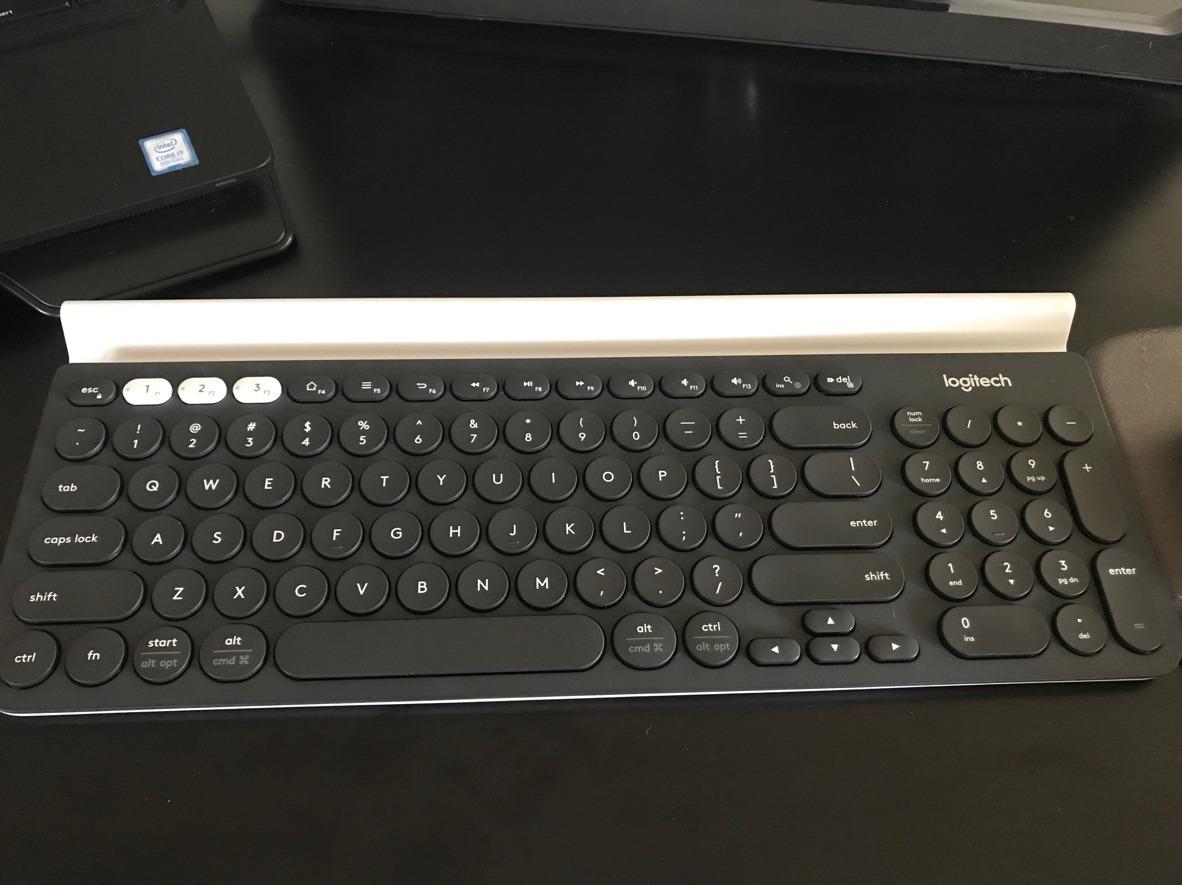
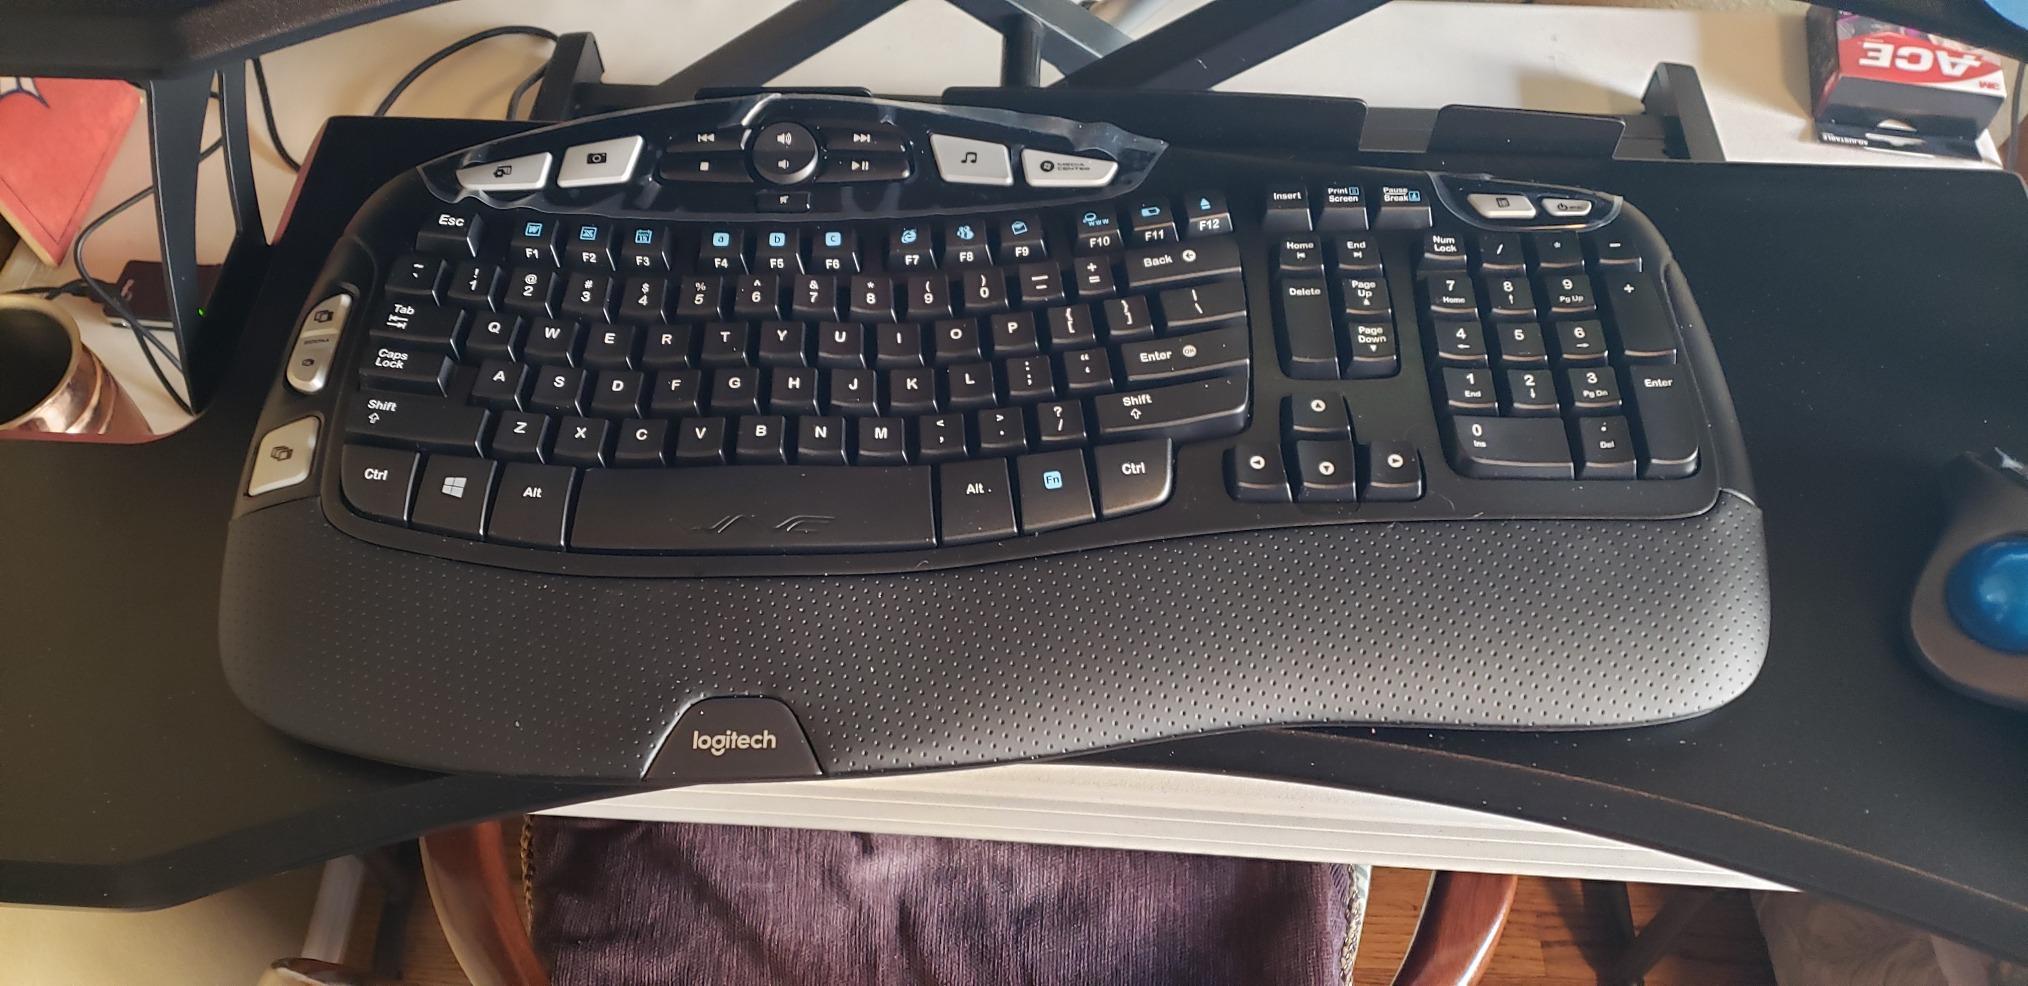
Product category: keyboard
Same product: no